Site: brandenburg
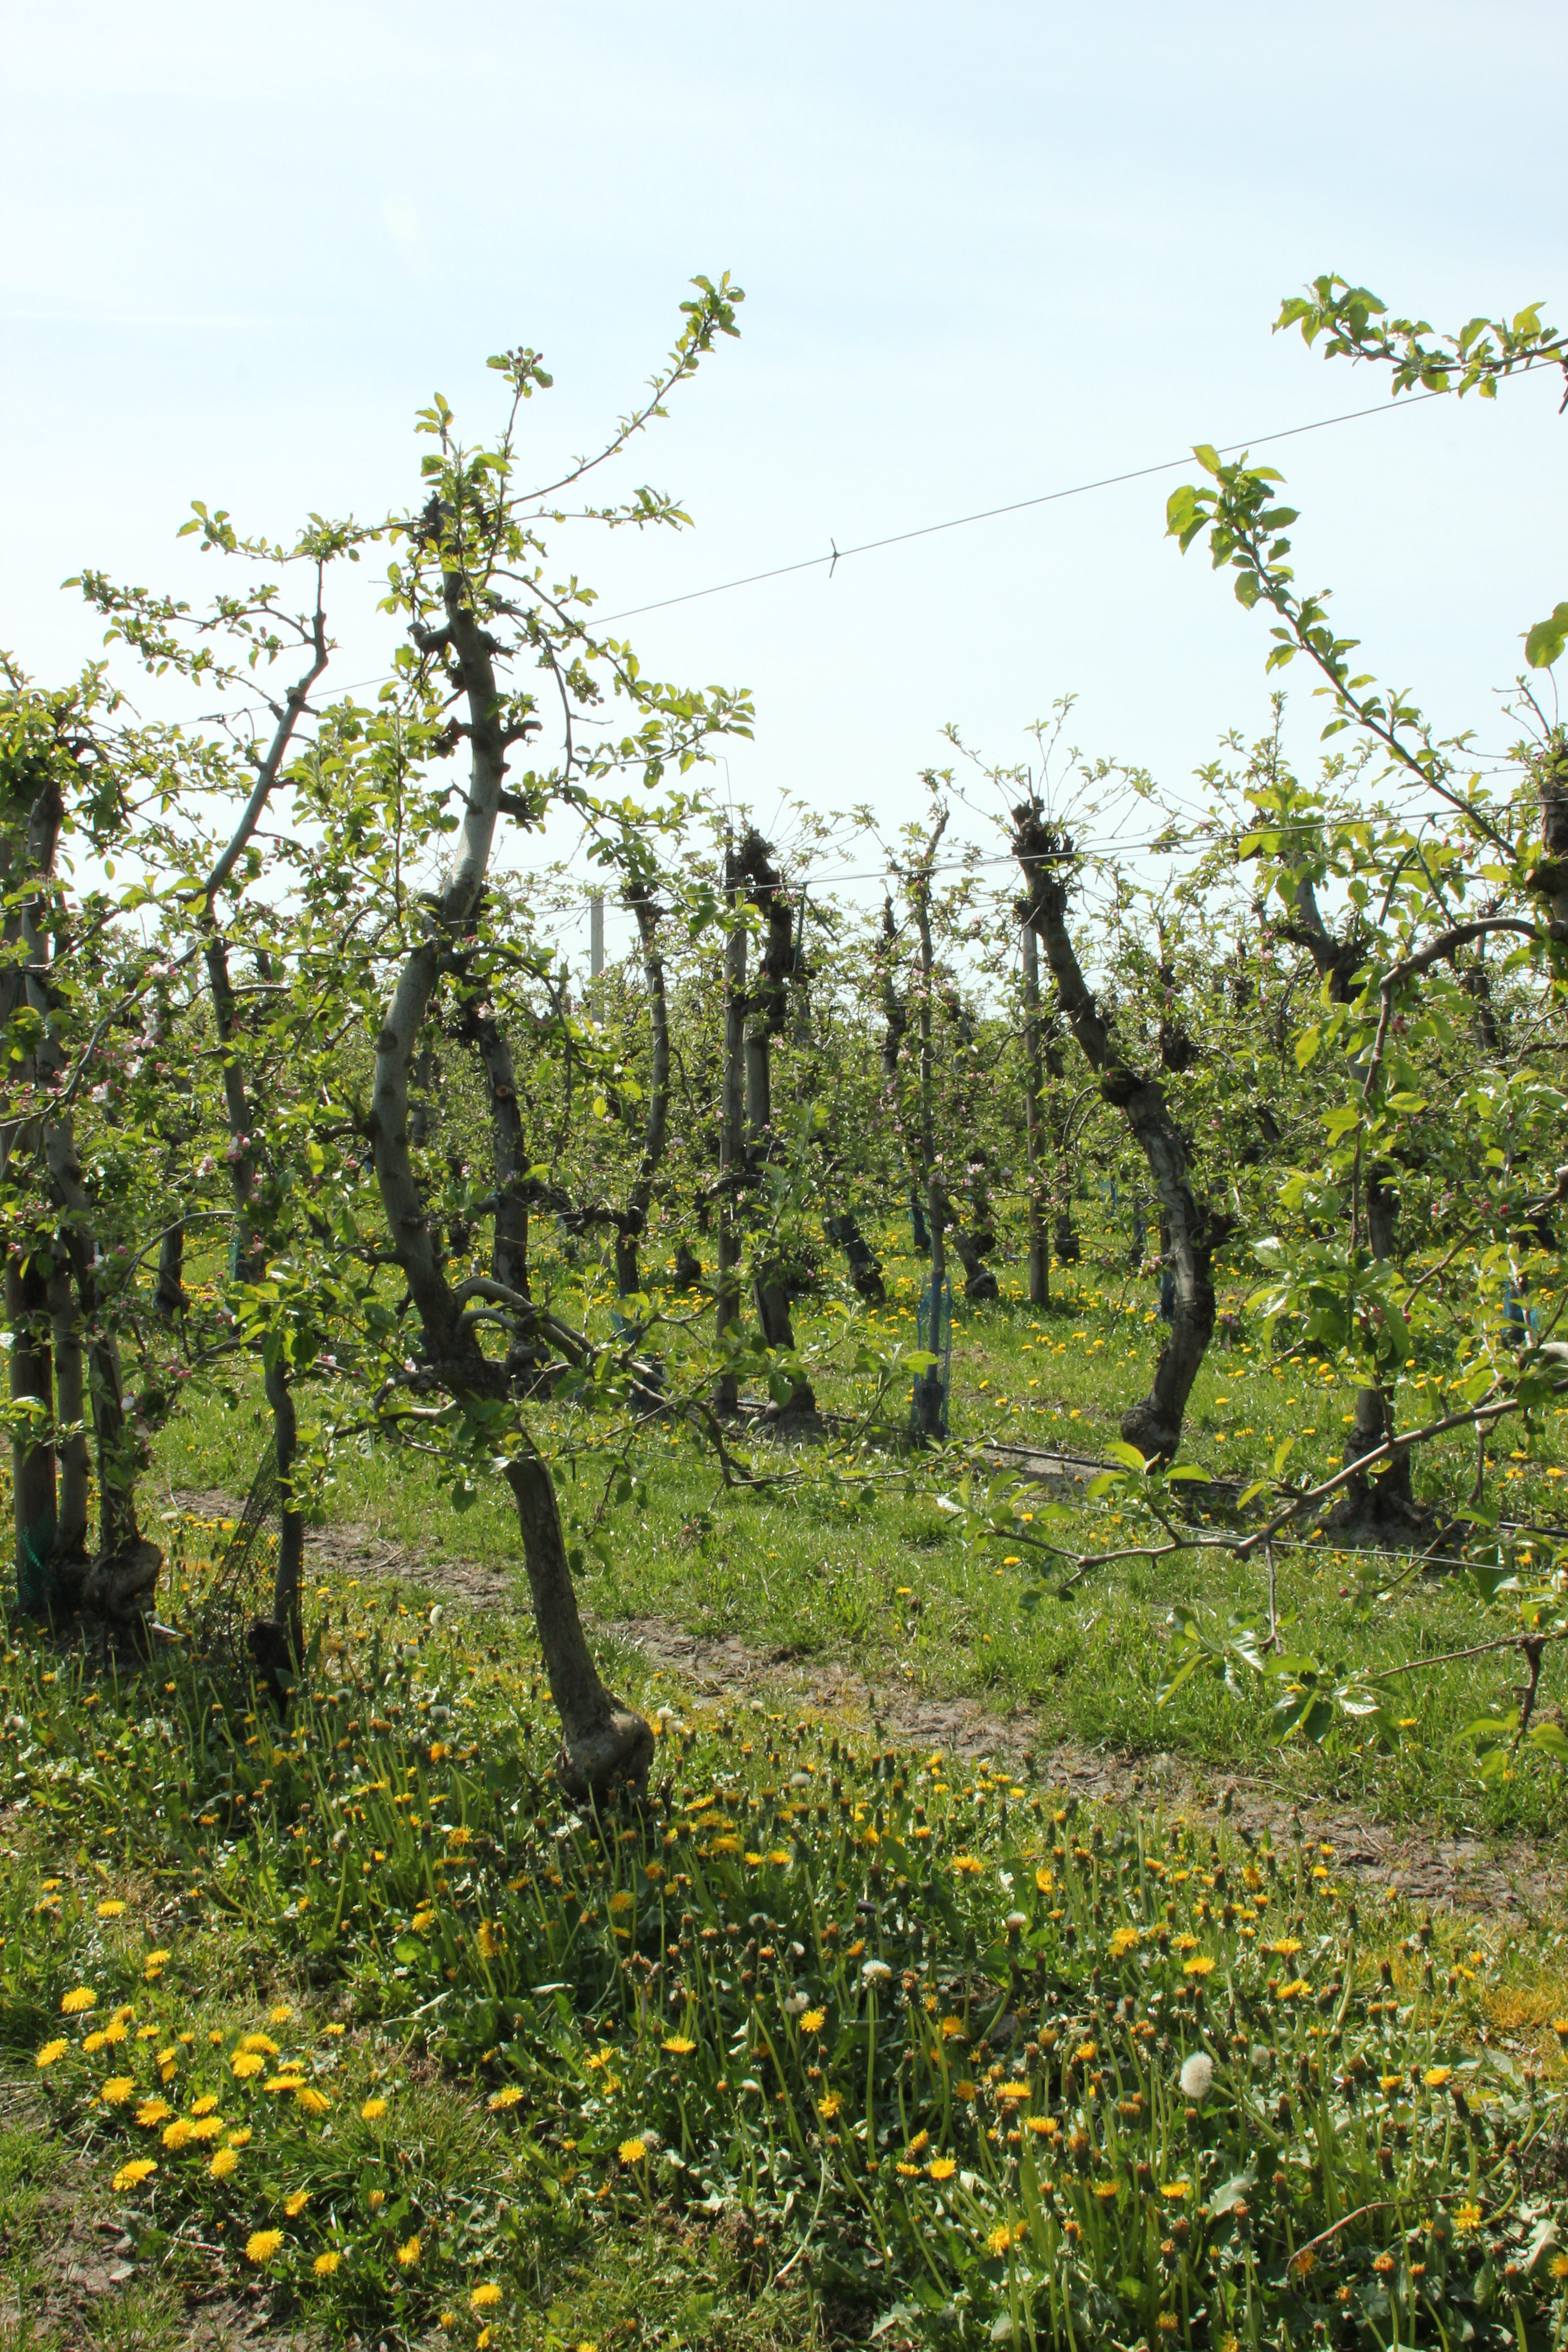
Growth stage (BBCH 60): Flowering